Verson Allsteel Press Co.

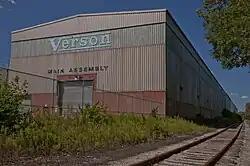
Final Assembly building. Verson's large plant in Chicago, IL includes numerous other buildings, such as the die shop, "Big Tools" building, and fabrication building.

In the early 1980s, the firm faced difficulties due to an economic downturn, with factory operating rates of 60-70%. In addition, foreign competition, primarily from Japan, made significant inroads into the machine-tool market.